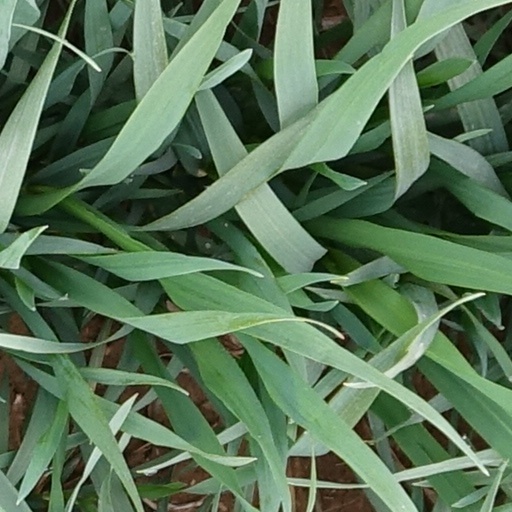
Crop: wheat